Half a Loaf of Kung Fu

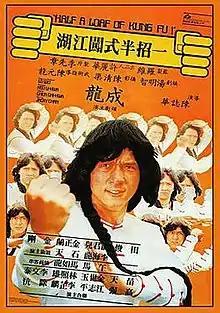
Original Hong Kong poster

Half a Loaf of Kung Fu is a 1978 Hong Kong martial arts film directed by Chen Chi-hwa, and starring Jackie Chan, who also wrote the screenplay with Tang Ming-chi. The film co-stars Dean Shek, James Tien, Doris Lung, and Wu Ma. The film was released theatrically in Hong Kong on 1 July 1978. Chan plays a bumbling kung fu student who becomes involved in a series of adventures in one of his first forays into the kung fu acrobatic slapstick comedy style that would become his signature.